James Walker (Queensland politician)

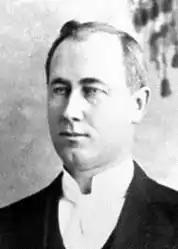

James Ernest Walker (3 November 1869 – 9 November 1939) was a lawyer and member of the Queensland Legislative Assembly.